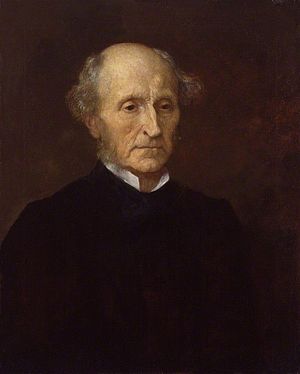
John Stuart Mill
John Stuart Mill
John Stuart Mill var en engelsk filosof. Han hører til de engelske utilitarister og var som ung meget inspireret af Jeremy Bentham. Han har skrevet om mange filosofiske og økonomiske emner; bl.a. logik og ligeberettigelse mellem kønnene. Han var liberalt medlem af det engelske underhus 1865-1868.